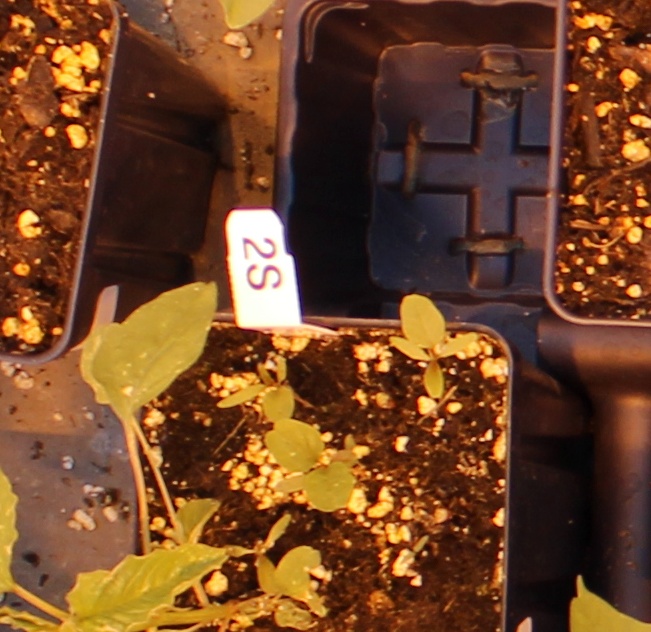
Label: Palmer Amaranth